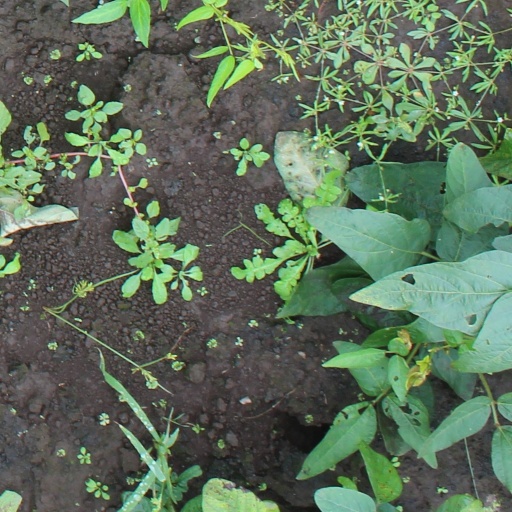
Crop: soybean